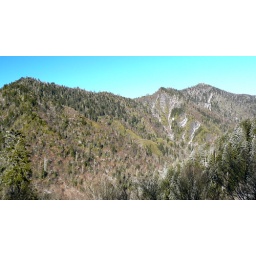
A nice blue winter sky help make this a nice picture in the Great Smoky Mountain National Park. 2010.